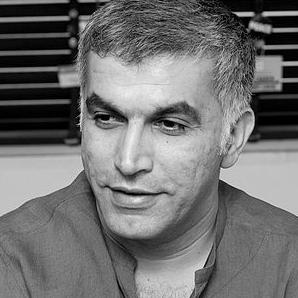
Age: 46